Gwalior

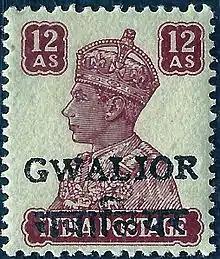
A King George VI stamp of 1949, inscribed 'GWALIOR'

Scindia is a Maratha clan in India. This clan included rulers of the Gwalior State in the 18th and 19th centuries, who were a princely state during the period of British colonial rule until Indian independence. During independence, the clans became involved in politics.